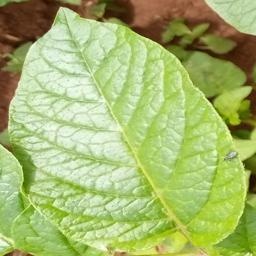
Etiqueta: Sana